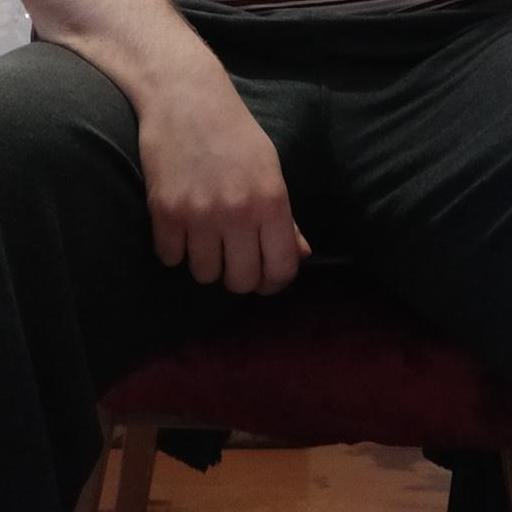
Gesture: no_gesture